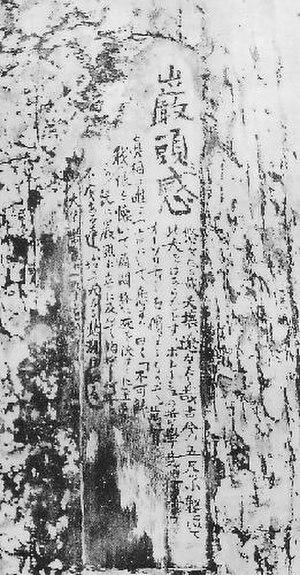
Les chutes de Kegon sont des chutes d'eau situées au Japon dans le parc national de Nikkō, préfecture de Tochigi, plus précisément sur le territoire de la ville de Nikkō.
Misao Fujimura est un étudiant en philosophie et poète japonais, connu en grande partie pour son poème d'adieu.